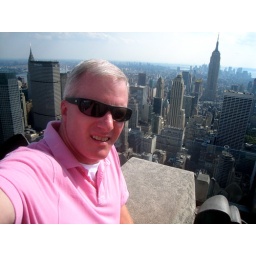
That's me in the pink shirt at the top of the GE Building